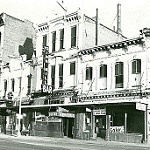
Scene: Outdoor